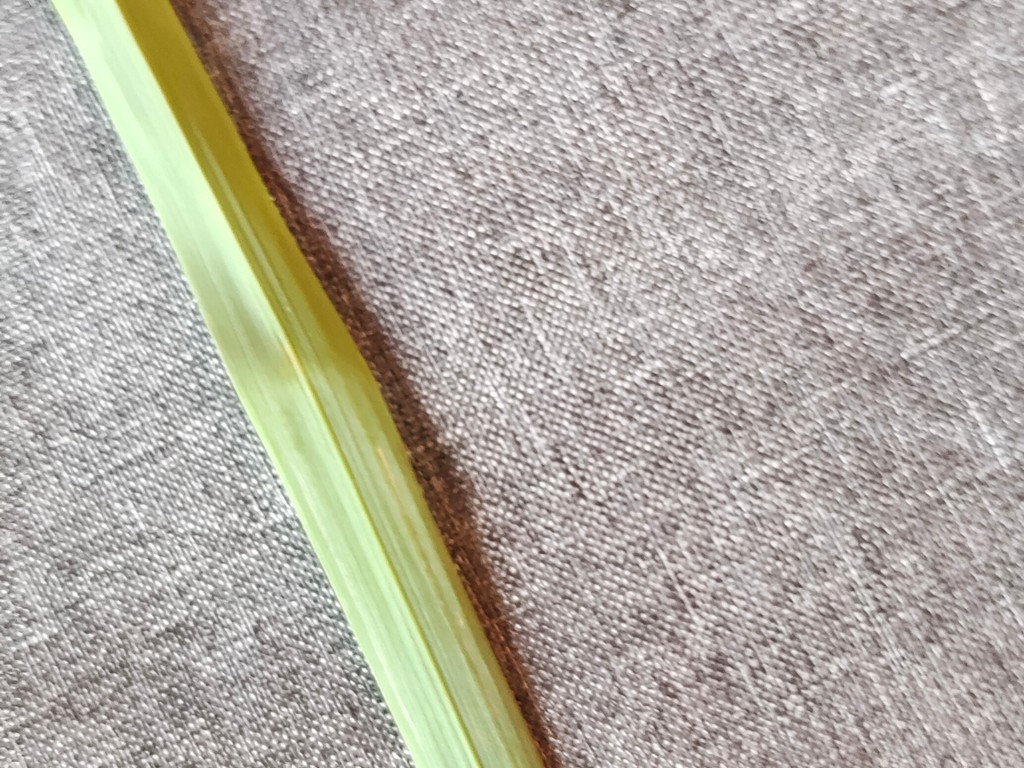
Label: Healthy